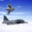
Label: airplane